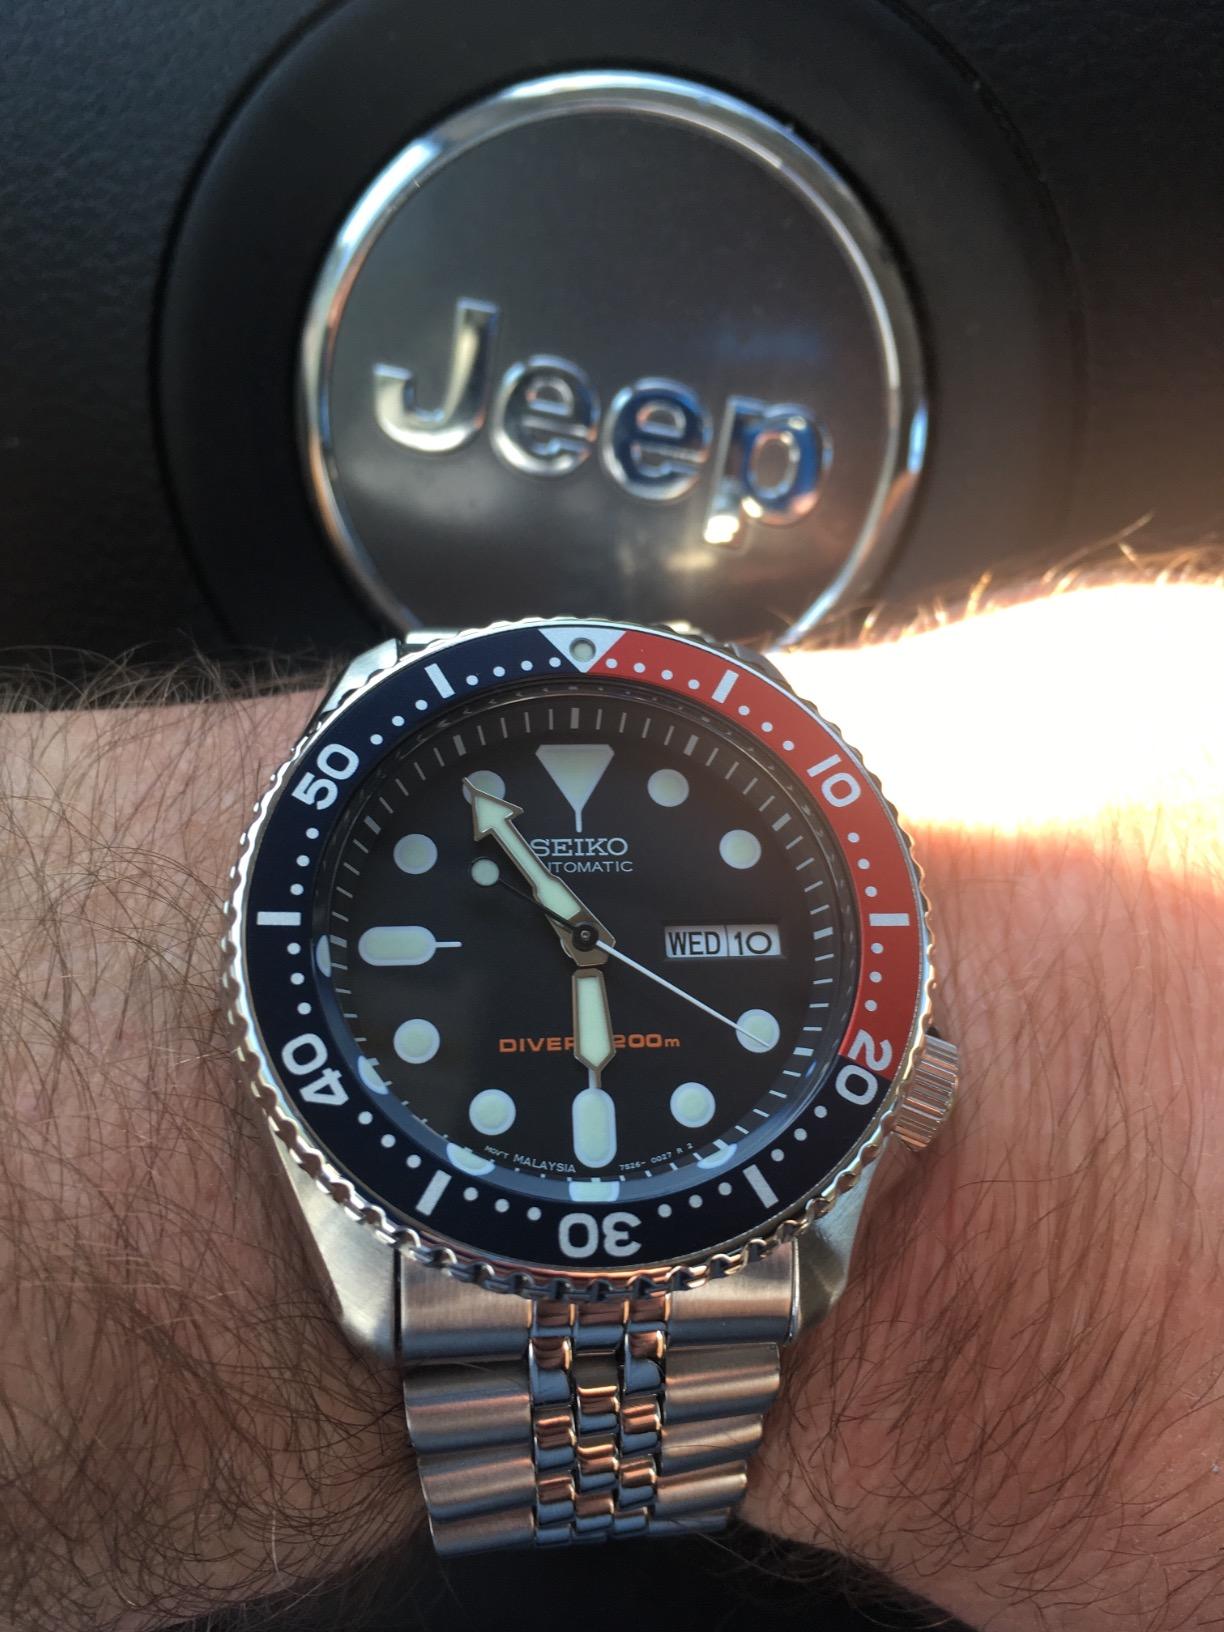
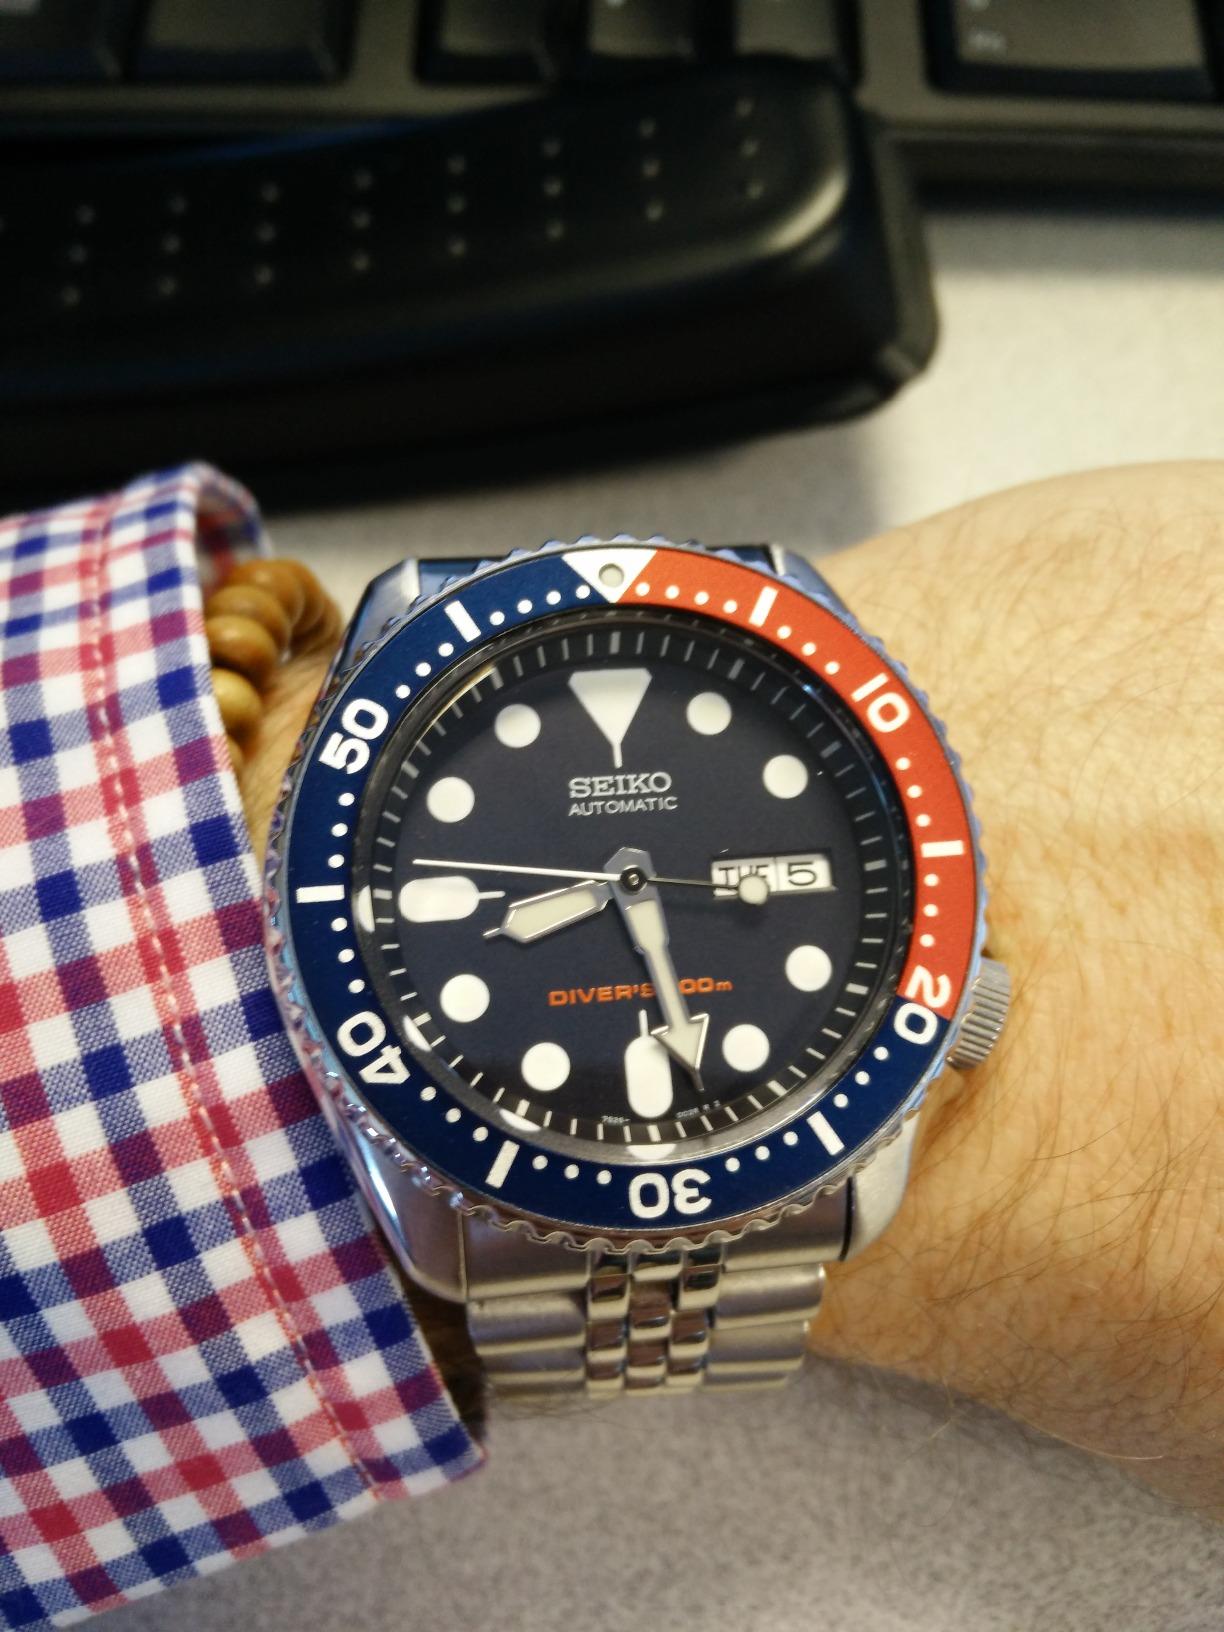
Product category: accessories_watch
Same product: yes